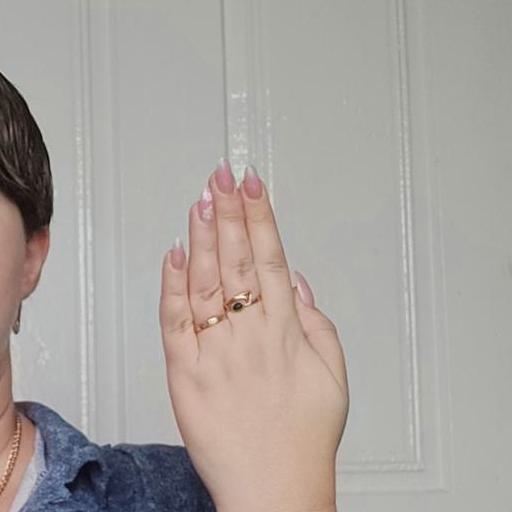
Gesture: stop_inverted